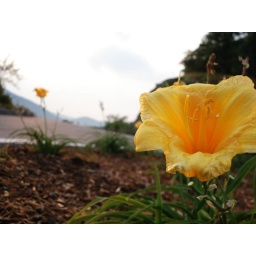
flower by the side of the road after a rain